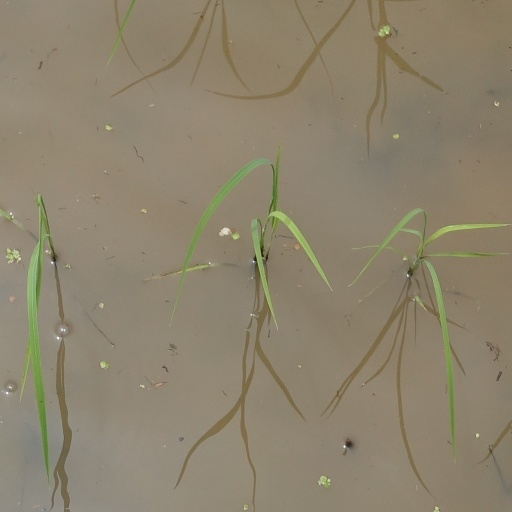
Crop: rice